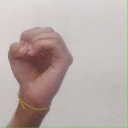
अक्षर: ऊ